Lloyd Robson

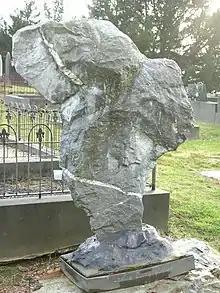
Lloyd Robson's headstone at the old cemetery in Penguin, Tasmania

Leslie Lloyd Robson (1931-1990) was an Australian historian and academic at the University of Melbourne. He pioneered new techniques of quantitative history, and wrote "A History of Tasmania," a two volume work on the history of Australia's island state.